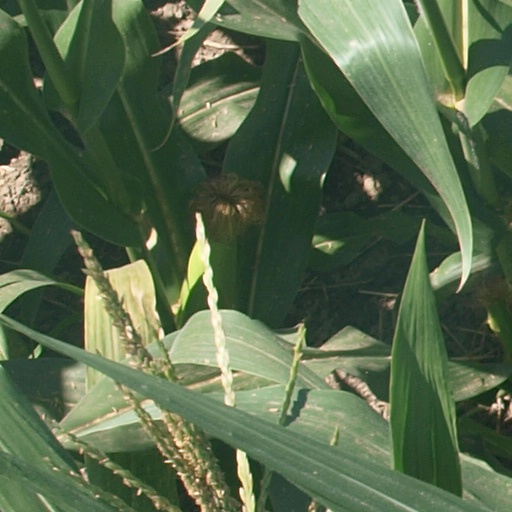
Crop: maize; corn